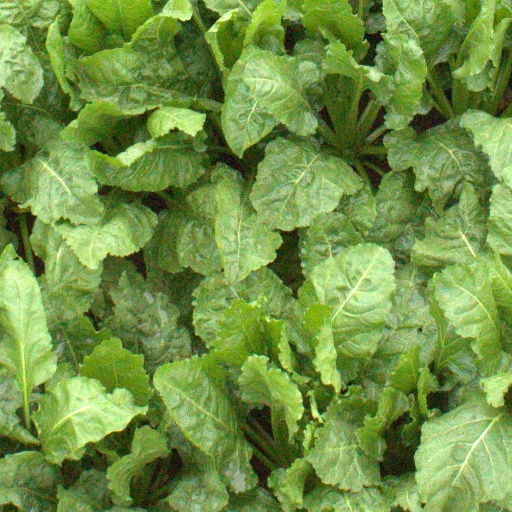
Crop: sugar beet